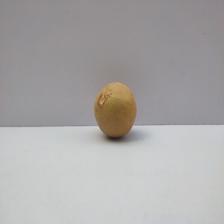
Size: Medium